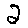
Label: 2